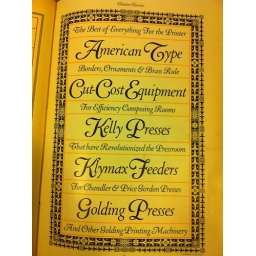
From a specimen book in the International Printing Museum library